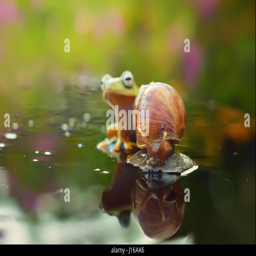
watch the incredible moment a frog hitches on what could be the slowest ride ever .